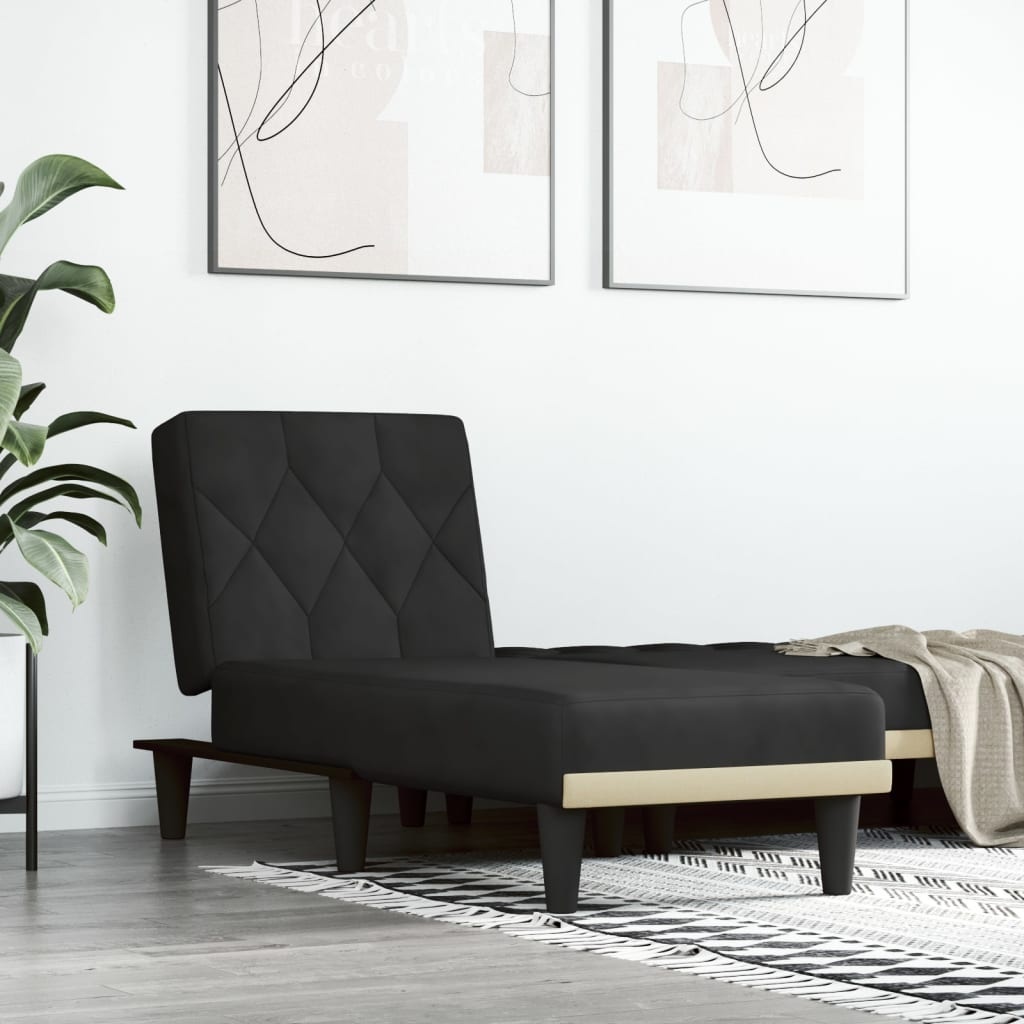
Chaiselongue Schwarz Samt
Diese Chaiselongue ist eine ausgezeichnete Wahl, um eine gemütliche Entspannungsecke für eine Person in deinem Zuhause zu schaffen. Multifunktional: Die Chaiselongue ist eine kluge Wahl, wenn du über wenig Platz verfügst. Sie lässt sich in 3 Positionen zum Sitzen, Entspannen und Schlafen verstellen und dient daher sowohl als gemütliche Chaiselongue für den täglichen Gebrauch als auch als Gästebett.Bequemes Sitzerlebnis: Samt ist ein weicher und gemütlicher Stoff, der sich angenehm auf der Haut anfühlt. Mit Samt bezogen und mit Schaumstoff hoher Dichte gepolstert, bietet diese Liege einen gemütlichen Platz zum Sitzen und Schlafen.Robuster und stabiler Rahmen: Der Rahmen aus Sperrholz verleiht der verstellbaren Chaiselongue Robustheit und Stabilität.Elegante Optik: Mit seinen eleganten Details und der prägnanten Struktur ist das Loungesofa eine gemütliche und zugleich moderne Bereicherung für dein Wohnzimmer. Farbe: Schwarz Material: Samt (100 % Polyester), Sperrholz Füllung: Schaumstoff Gesamtabmessungen (in Sitzposition): 55 x 140 x 70 cm (B x T x H) Gesamtabmessung (in Liegeposition): 55 x 155 x 33 cm (B x T x H) Sitzlänge: 55 cm Sitzhöhe vom Boden: 33 cm Fuß-Höhe: 15 cm Max. Tragfähigkeit (pro Sitz ): 110 kg Zusammenbau erforderlich: Ja Maximal 110 kg pro Sitzplatz. Achte auf die Gefahr von offenem Feuer und anderen starken Wärmequellen in der Nähe des Produkts.
Brand: vidaXL
Category: Furniture > Chairs > Chaises > Chaise Longues